Answer in natural language. Consider the 3D positions of the objects in the scene and not just the 2D positions in the image. Is the centerpoint of  black tv (marked A) at a higher height than brown square dresser (marked B)? Choose between the following options: yes or no
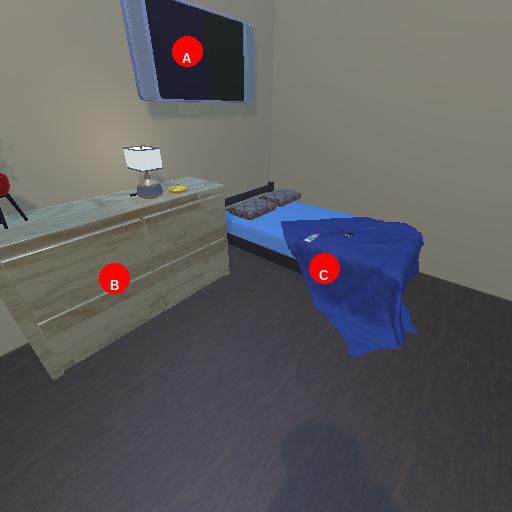
<answer>yes</answer>